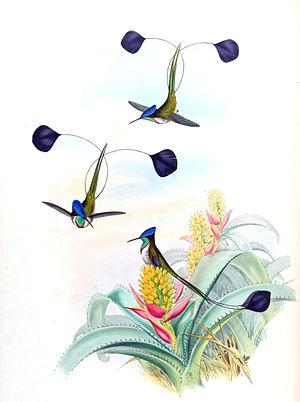
La Loddigésie admirable est une espèce de colibris endémique du Pérou. C'est la seule espèce du genre Loddigesia.